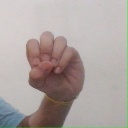
अक्षर: उ